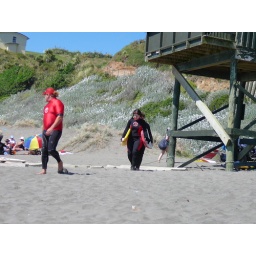
Tracy's first surfing lesson. Im still too chicken to put my feet in the ocean little alone surf.